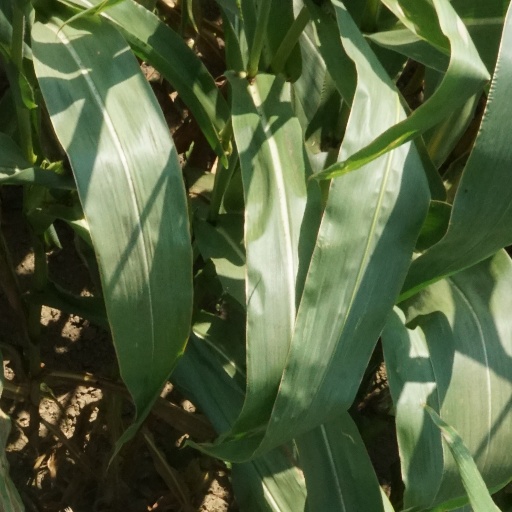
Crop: maize; corn